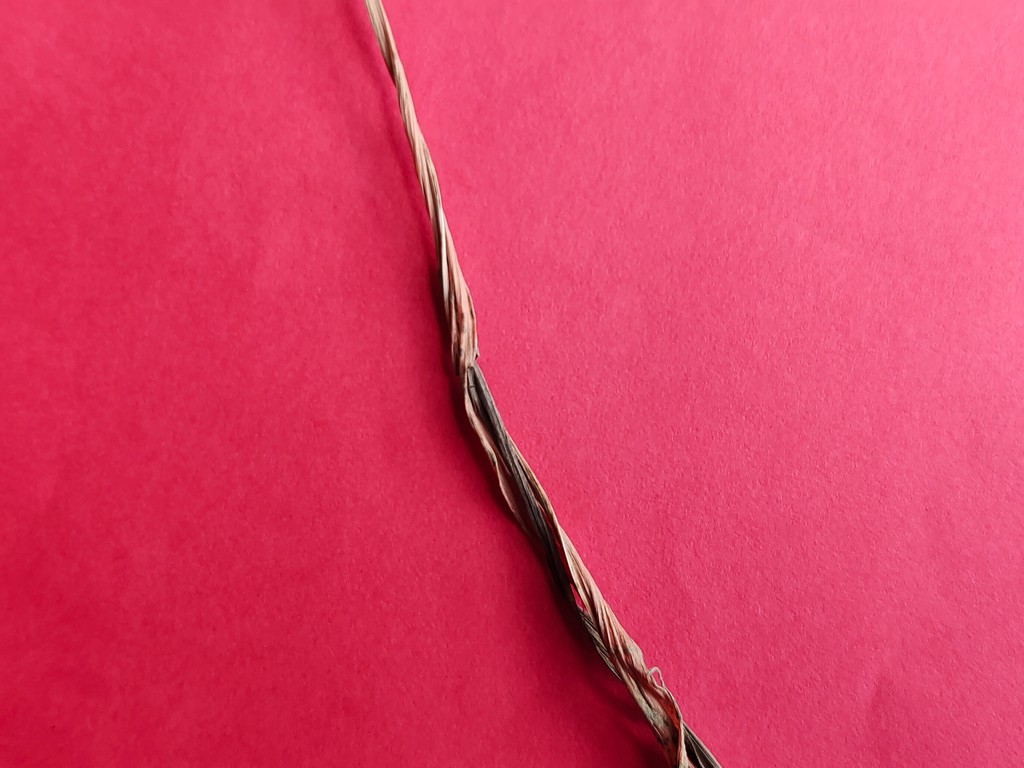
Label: Dried